Strolling

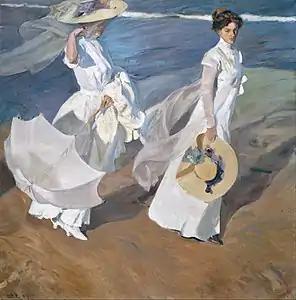
Joaquín Sorolla y Bastida, "Strolling along the Seashore", 1909 (Sorolla Museum)

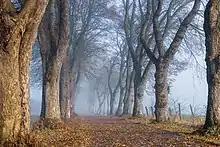
A wooded area is an ideal locale for an evening stroll (Dahlem)

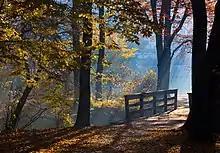
Strolling over a bridge in Pszczyna

The verb form of "stroll" may have originated from a c.1600 Cant word. This word may have been derived from the German word "strollen", which in itself is a derivative of the German word "strolchen", which means "to roam, travel about aimlessly, drift, rove." The German noun "strolch" refers to any sort of vagabond or rogue.